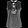
Label: Shirt